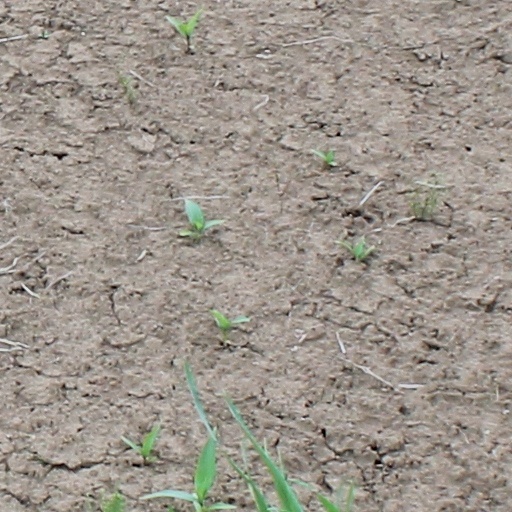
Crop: wheat